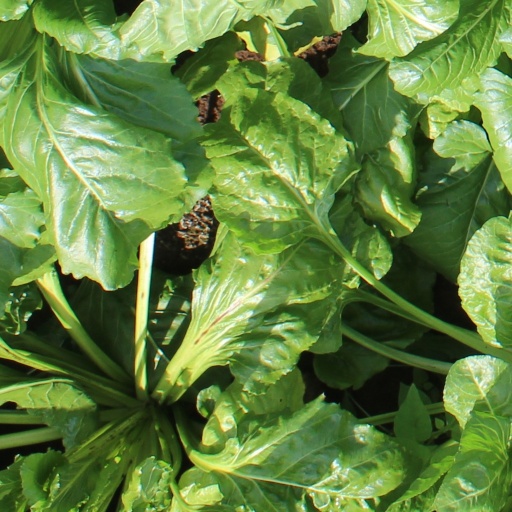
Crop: sugar beet